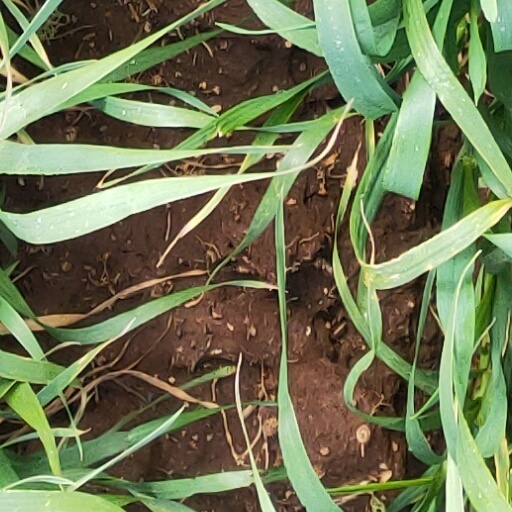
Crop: wheat